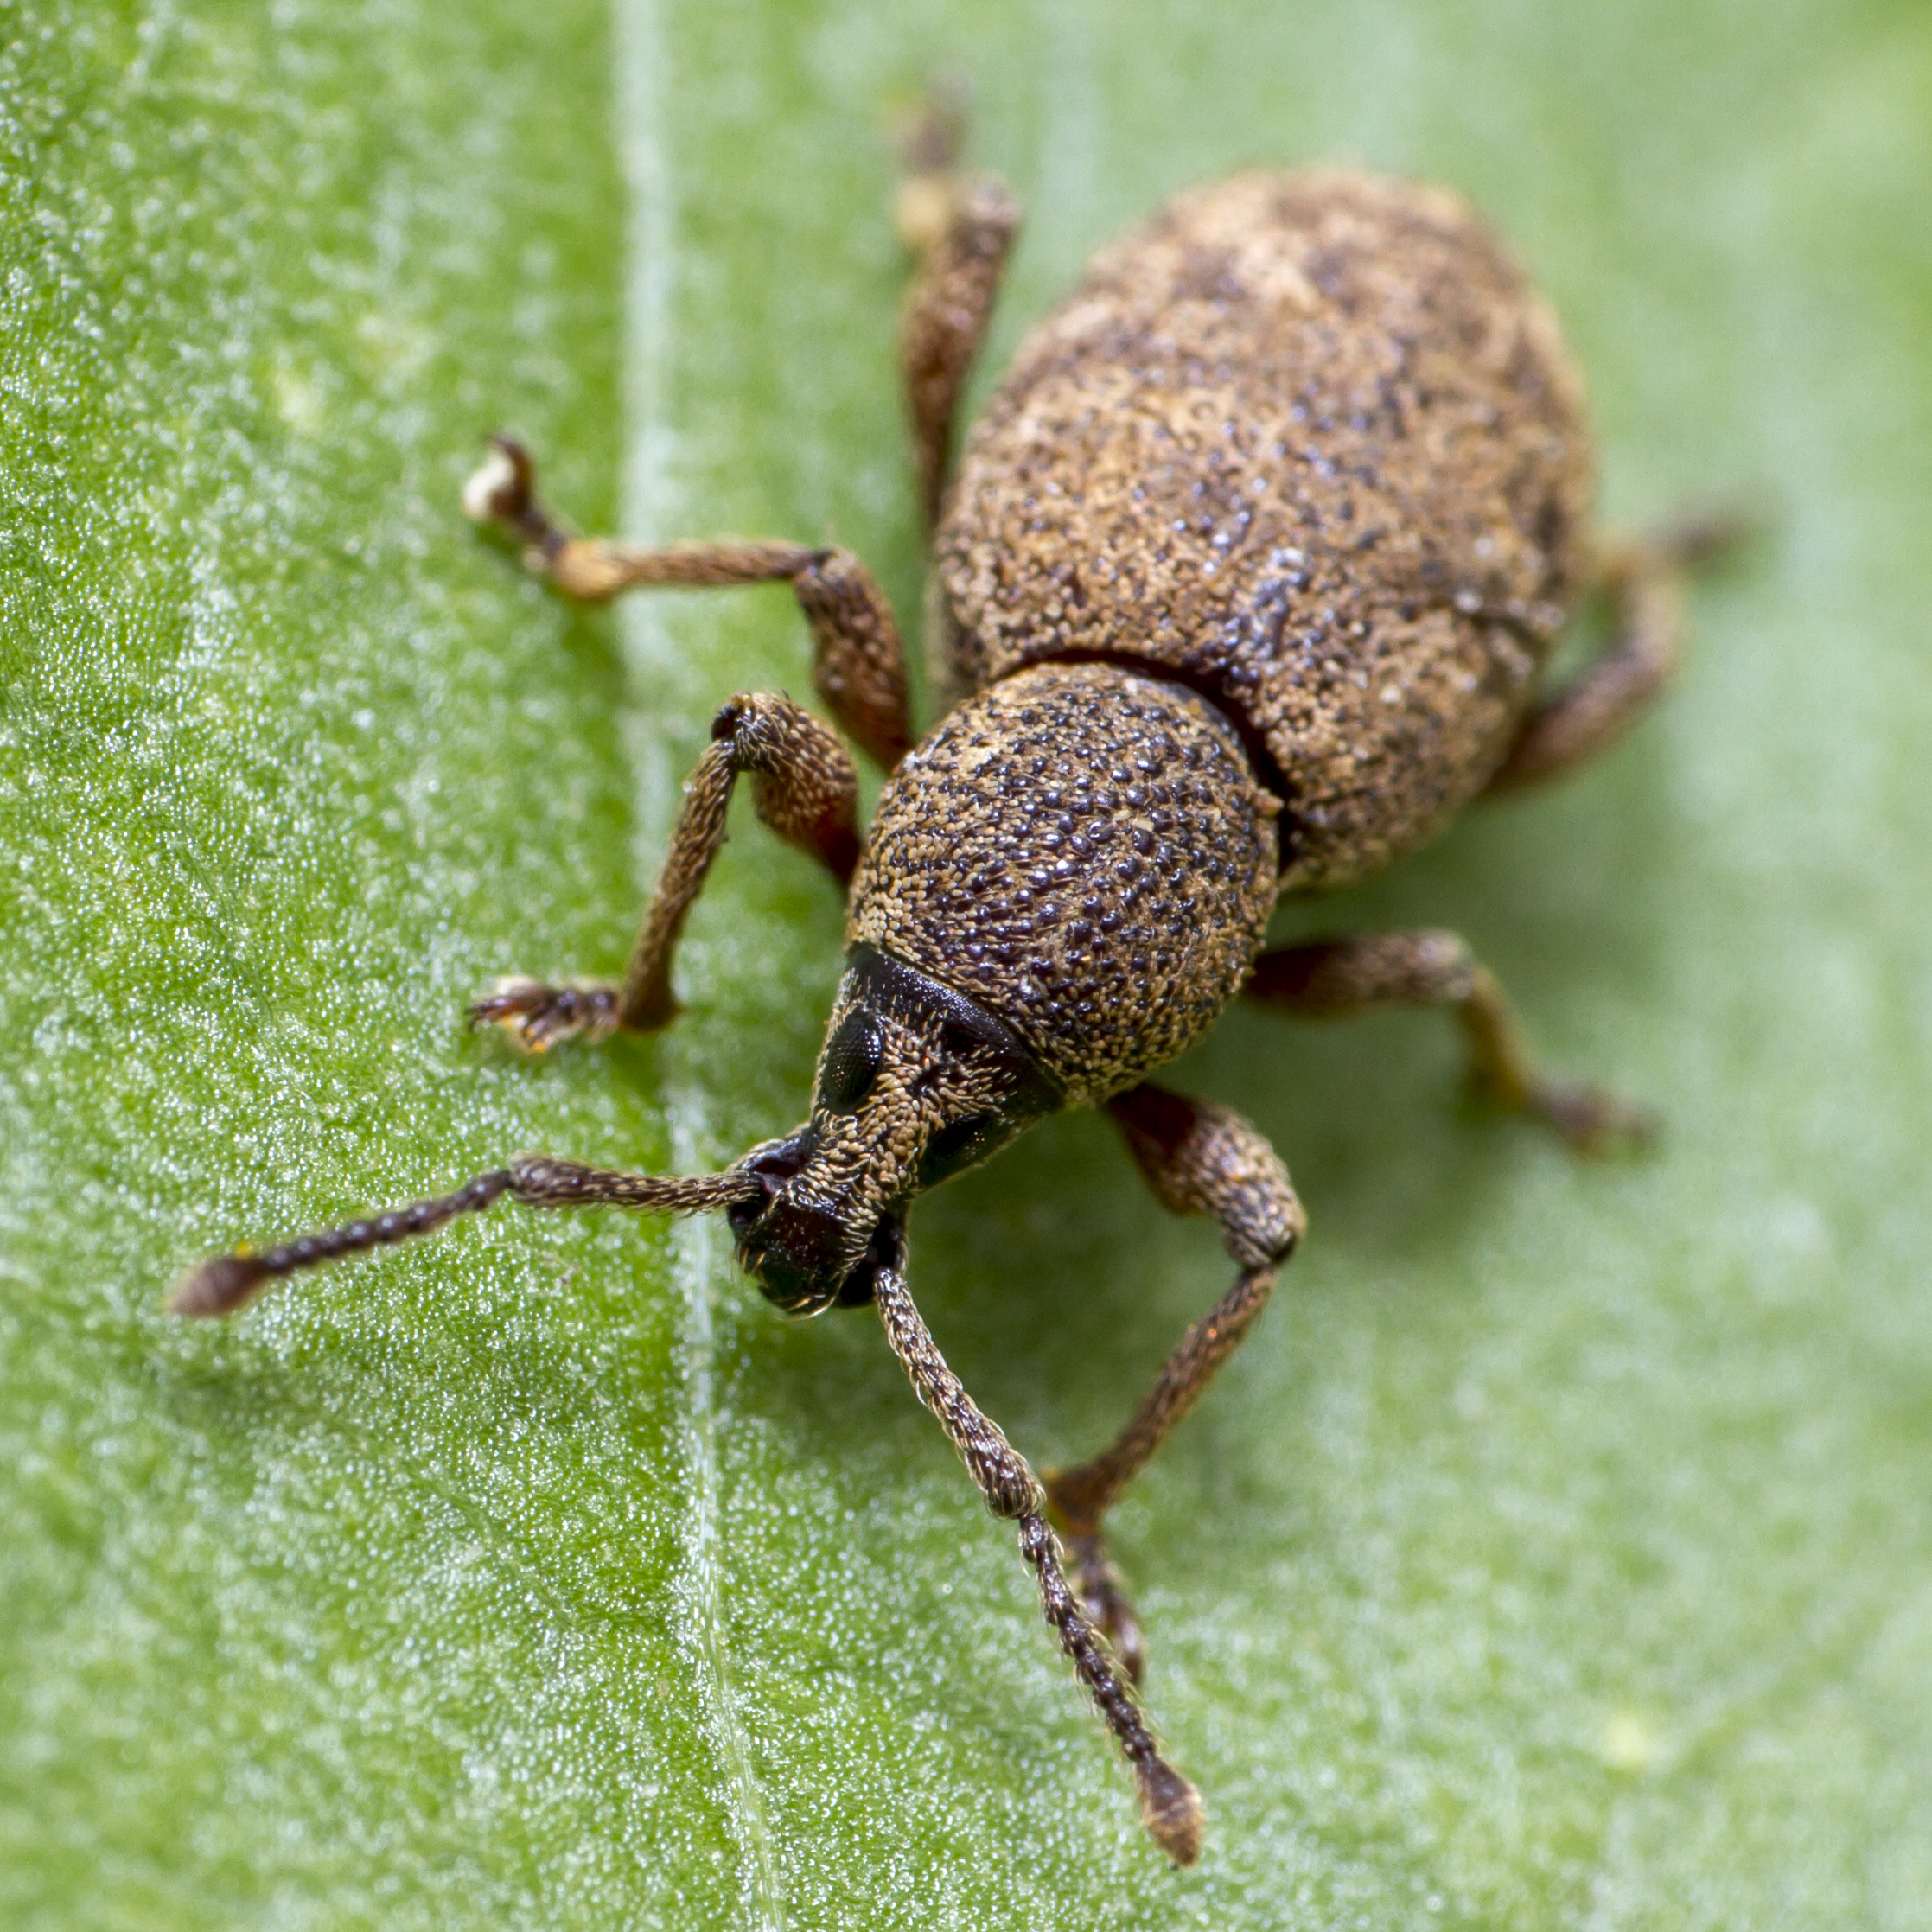
bokeh, photography, wildlife, insect, macro, garden, fauna, invertebrate, close up, outdoors, uk, canon7d, dof, arthropoda, beetle, nikkvalentine, peterborough, raynoxdcr250, otiorhynchussingularis, claycolouredweevil, weevil, macro photography, arthropod, leaf beetle, araneus, orb weaver spider